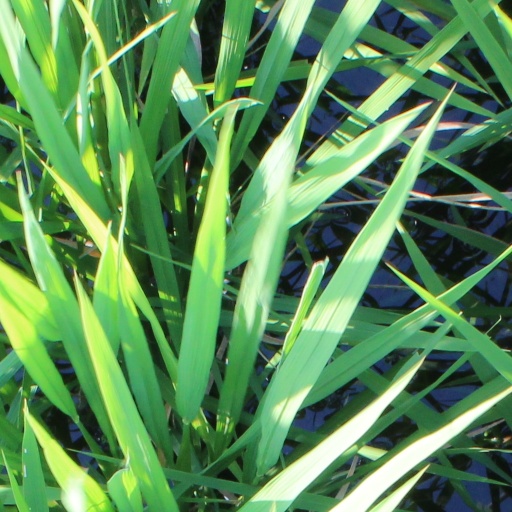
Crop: rice